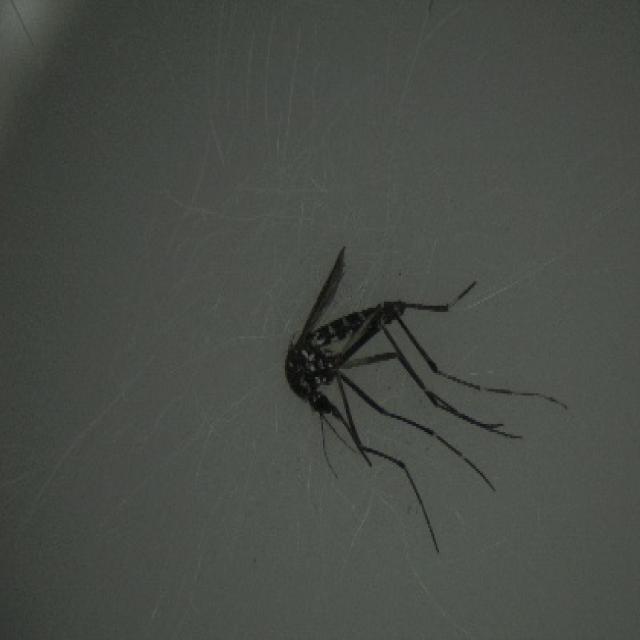
Species: aedes_albopictus